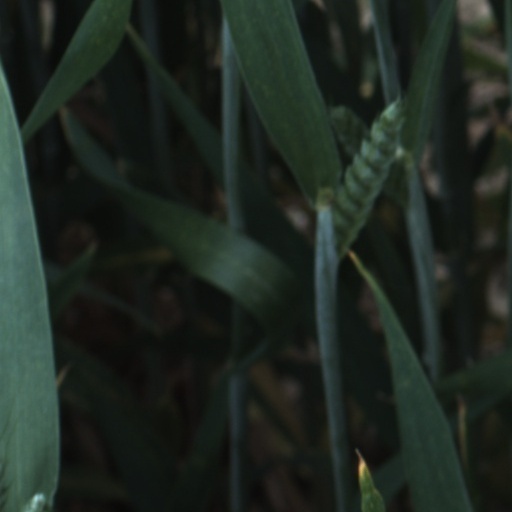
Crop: wheat